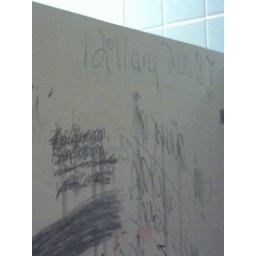
&amp;quot;Hillary 2008&amp;quot; scrawled on the bathroom stall wall in Cathodes in Buffalo